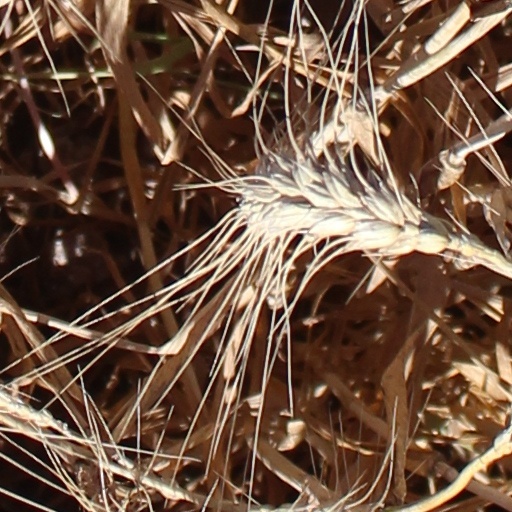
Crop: wheat